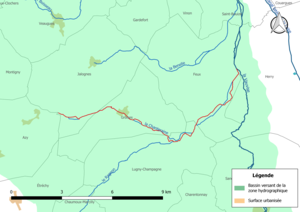
Carte du cours d'eau «
La Chanteraine est un cours d'eau français qui coule dans le département du Cher. C'est un affluent de la Vauvise en rive droite et donc un sous-affluent de la Loire.